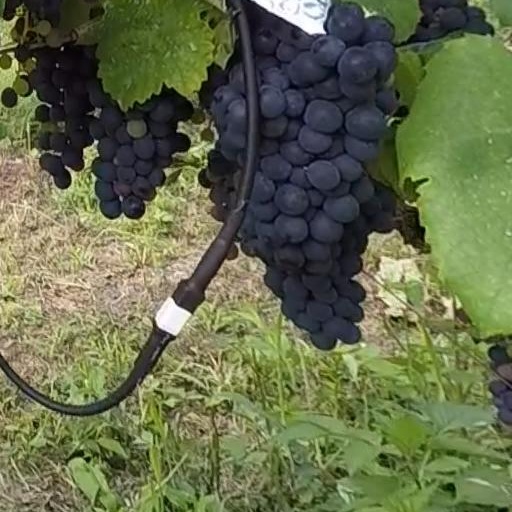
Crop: grape